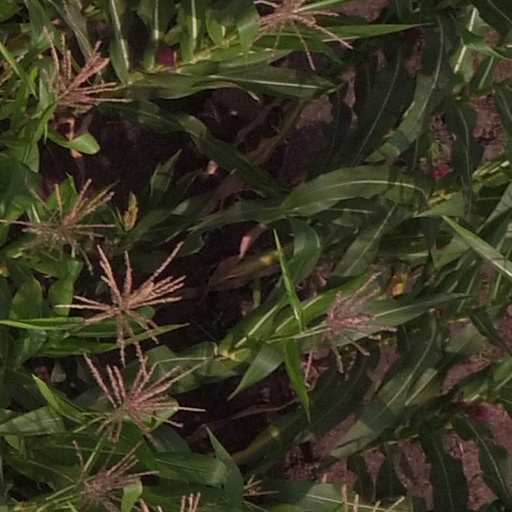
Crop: maize; corn